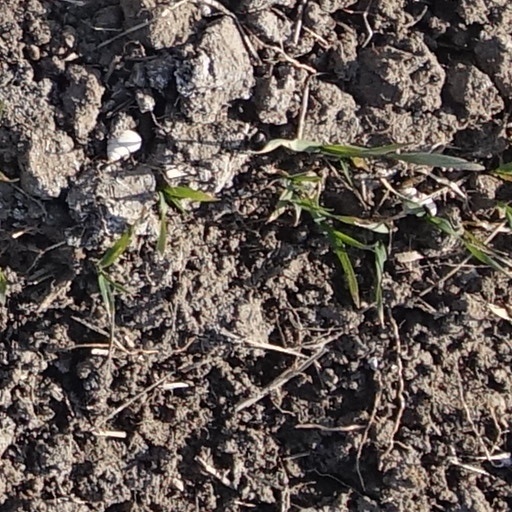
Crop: wheat